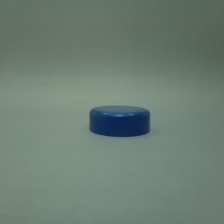
Color: blue
Cap type: flip-top cap